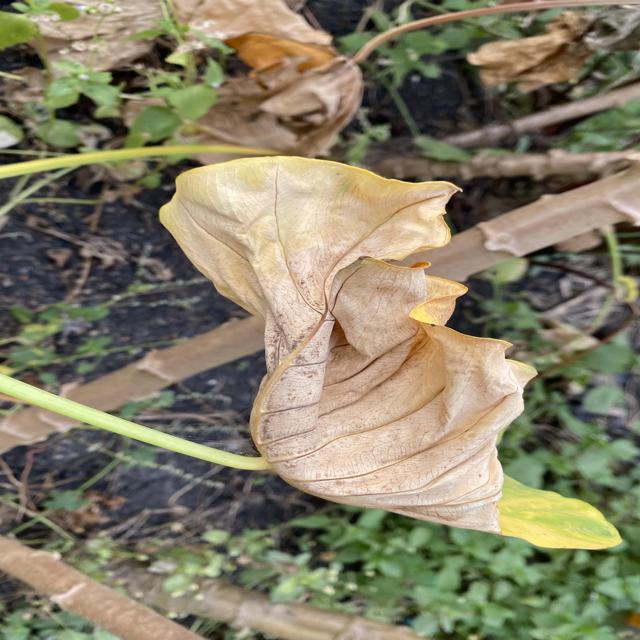
Label: Late_Blight